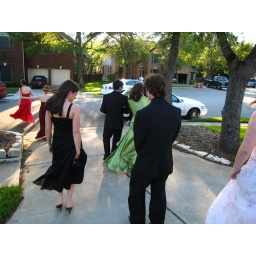
i swear this looks like a movie trailer. specially the girl in the black dress.